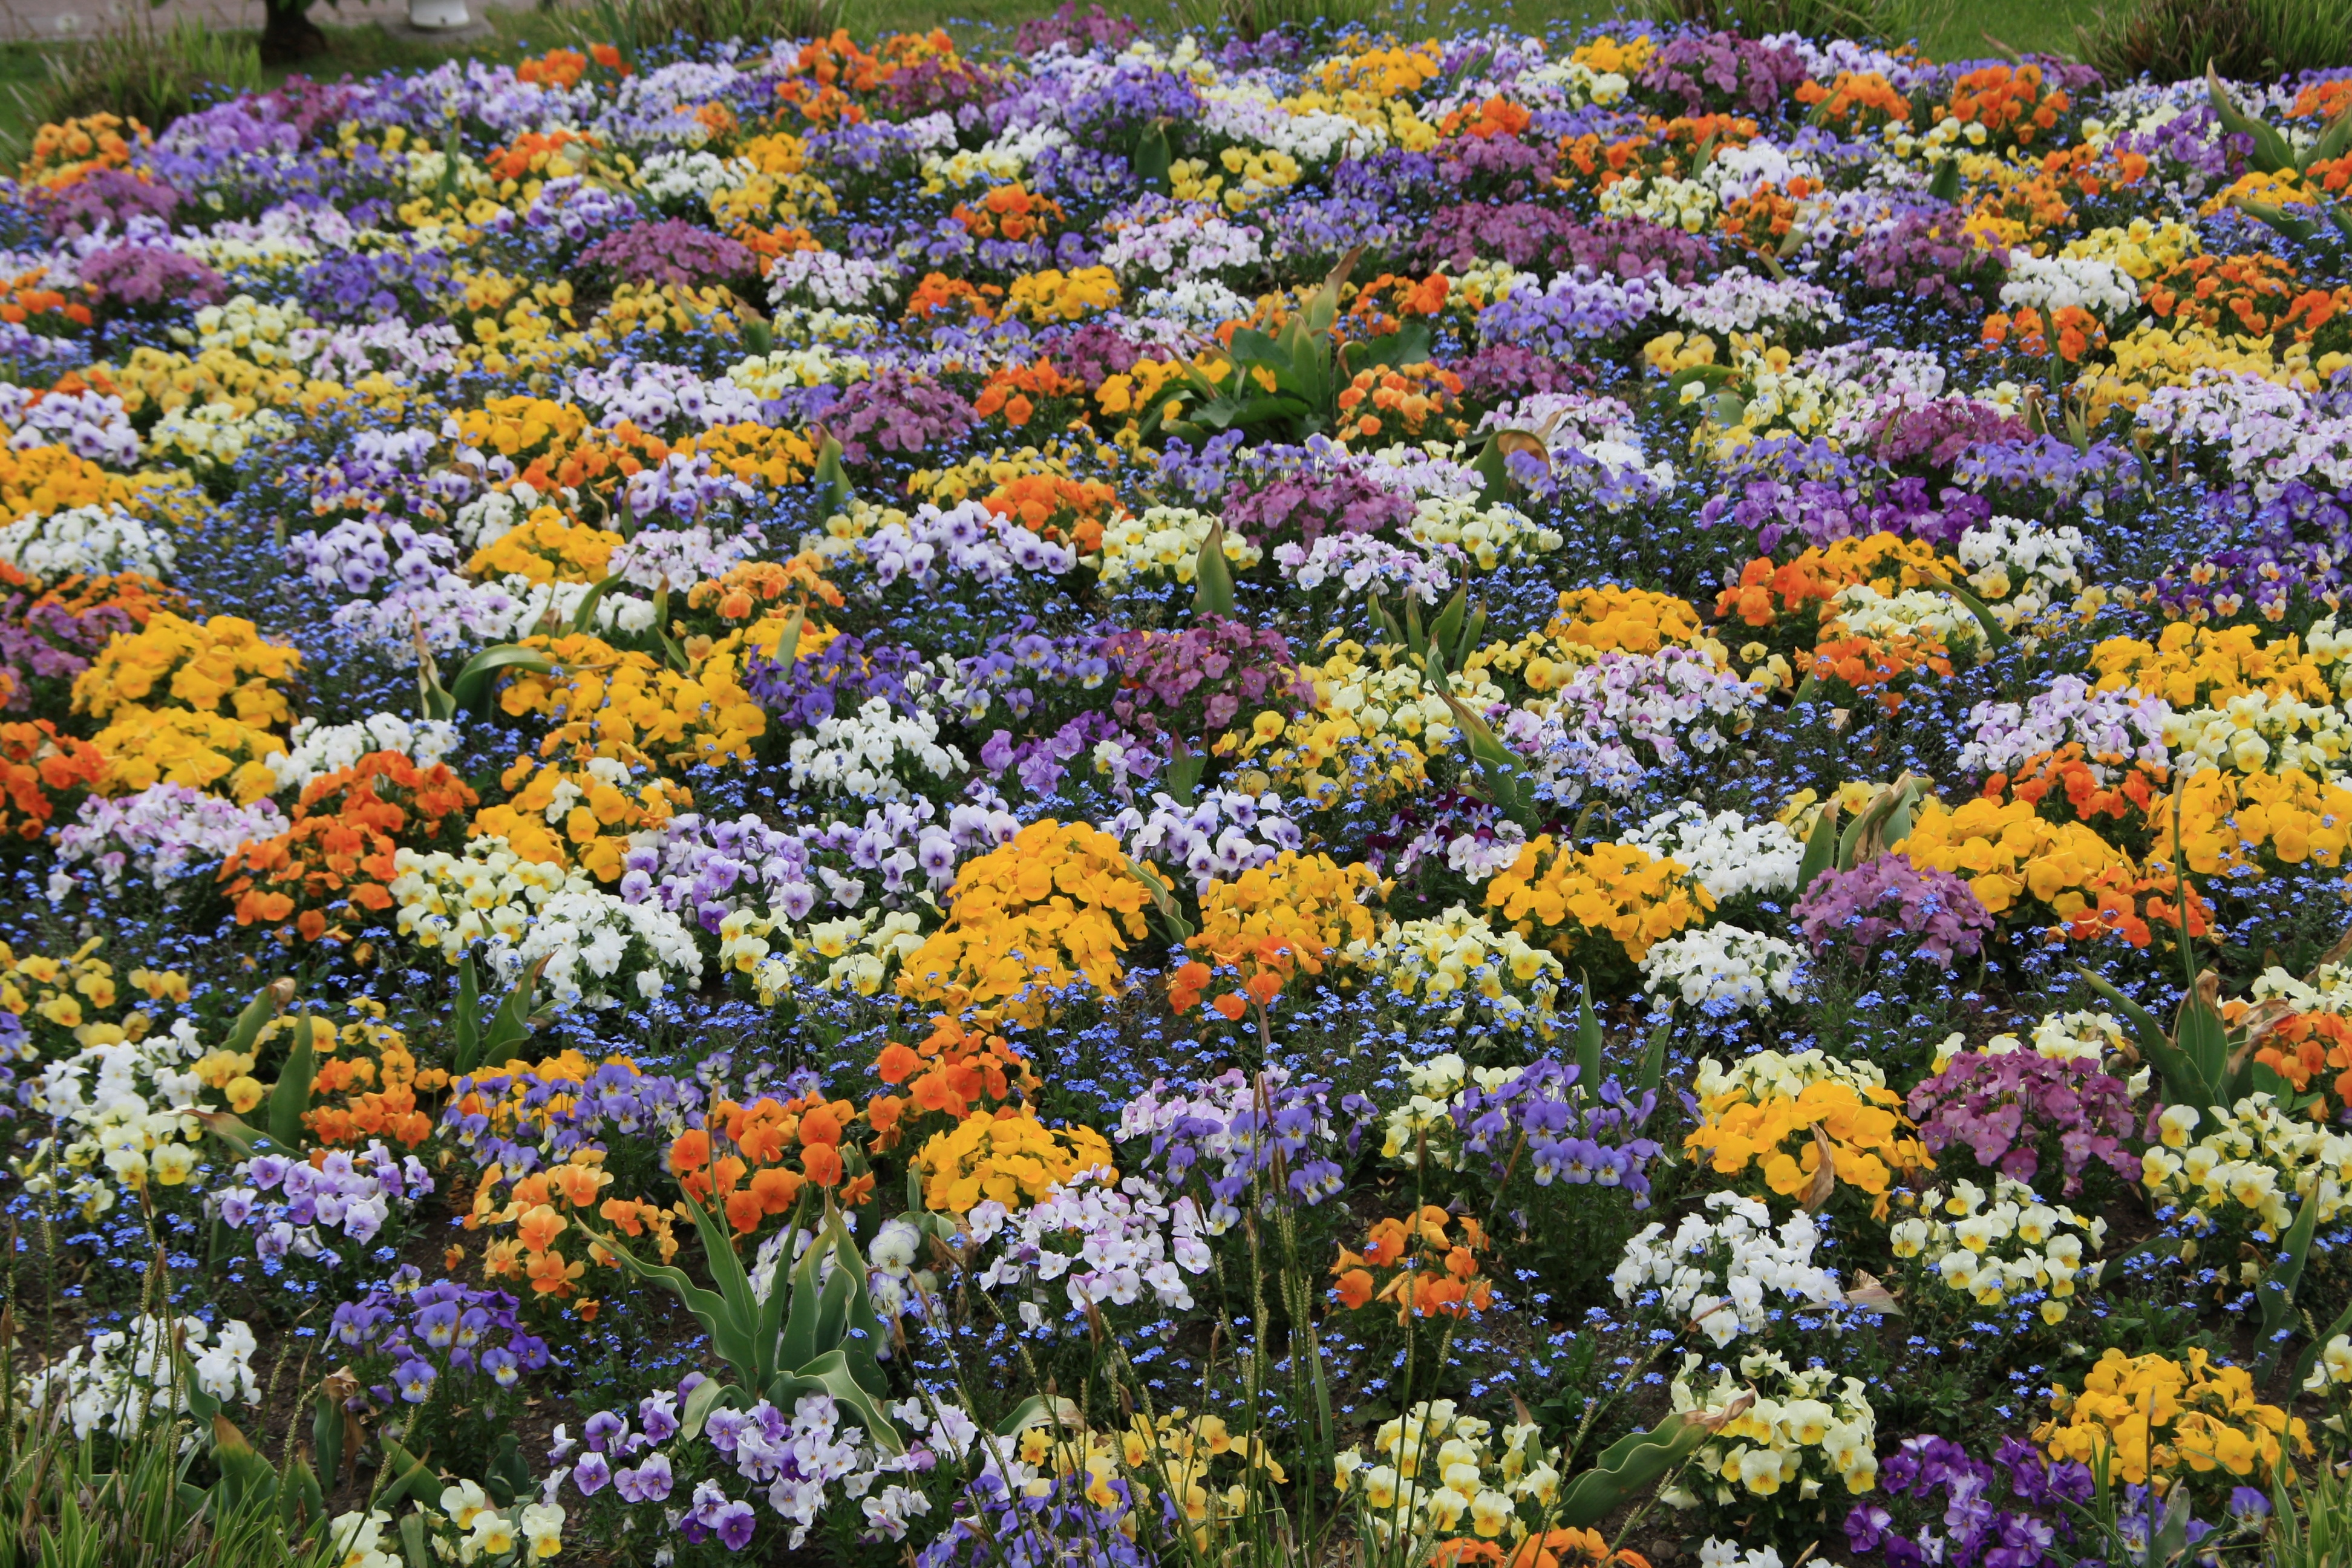
plant, flower, spring, park, colorful, garden, flora, wildflower, flowers, flower bed, spring flowers, lupin, pansy, flowering plant, annual plant, land plant, violet family